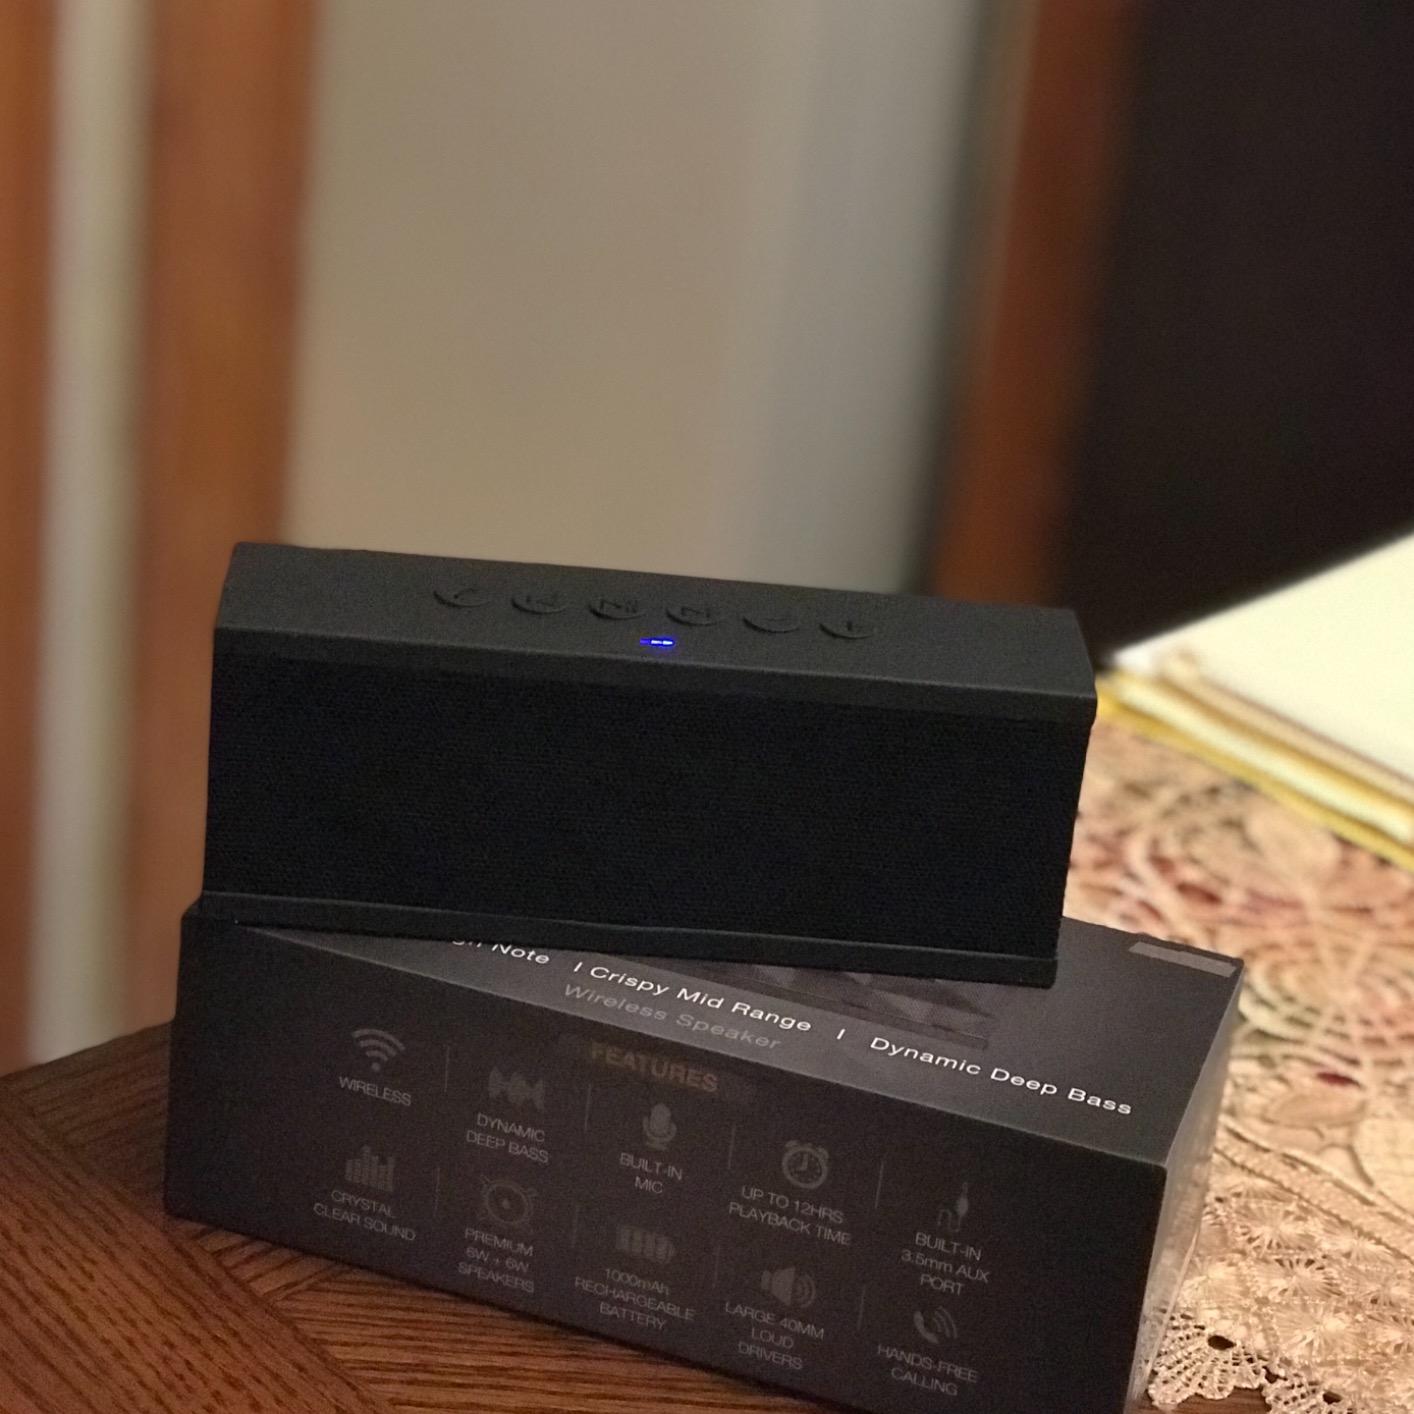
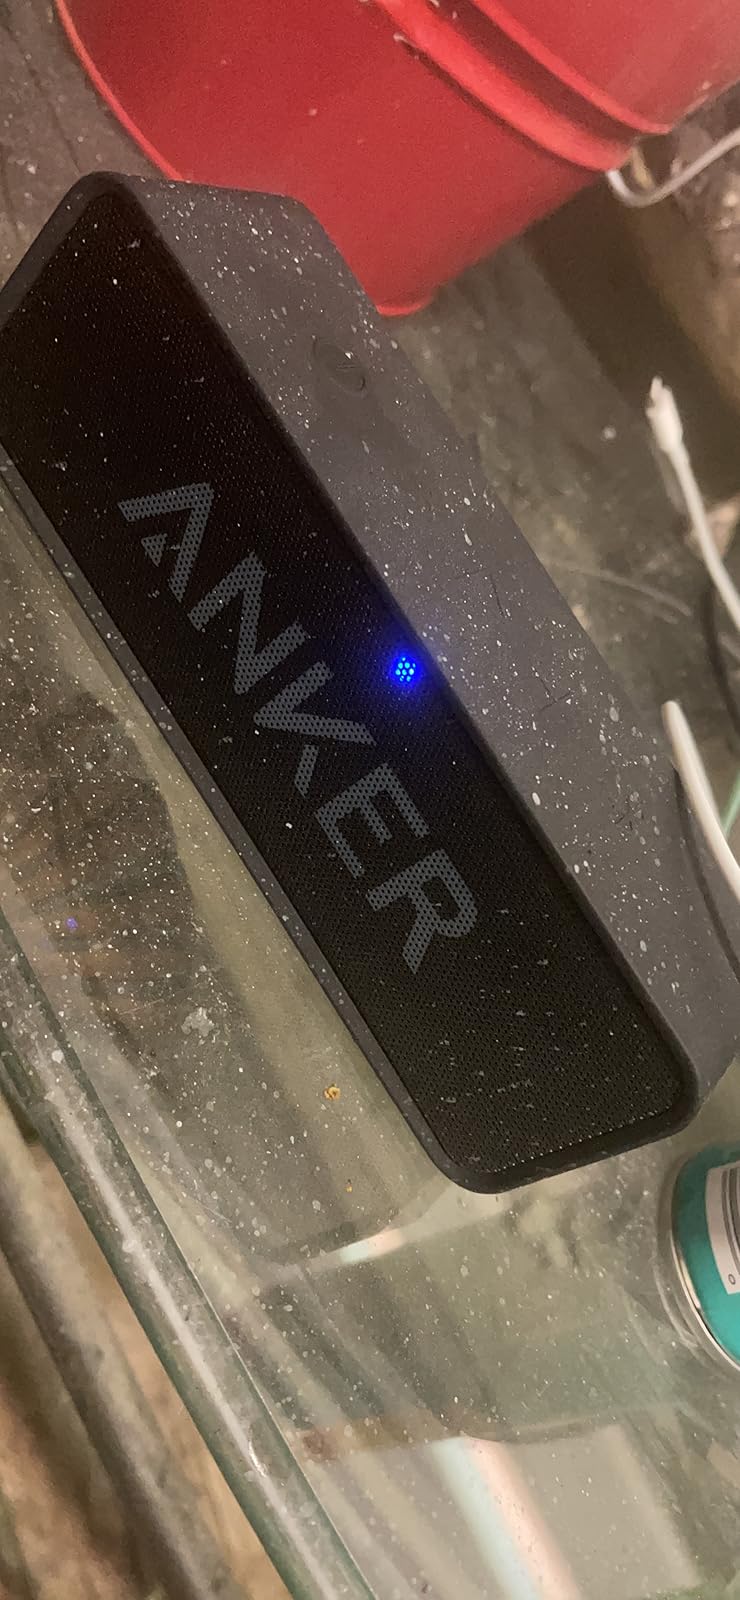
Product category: speaker
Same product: no